Ezekiel Stone Wiggins

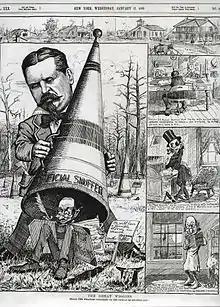
Wiggins prophesy - "New York Daily Graphic" Jan 17, 1883 by Grant Hamilton

Wiggins served as the first principal (1872–1874) of W. Ross Macdonald School, whose motto is "the impossible is only the untried". The school, which opened its doors in Brantford, Ontario, in March 1872, provides instruction from kindergarten to secondary school graduation for blind and deafblind students. Wiggins wrote "English Grammar", which was published by Copp, Clarks & Co, Toronto in 1874.